Manny Ramirez

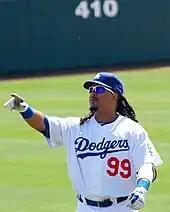
Ramirez in 2010

Ramirez began 2009 at a highly productive pace as well. Through May 7, he was batting .348 with six home runs and 20 RBI. But on that date, Ramirez was suspended 50 games for violating the Joint Drug Prevention and Treatment Program established by MLB and the MLB Players Association in 2004. In the announcement by MLB, Ramirez was suspended for unspecified violation of the agreement section 8.G.2. Shortly afterward, Ramirez stated that a physician had unknowingly prescribed a banned medication. After consulting with the players association, Ramirez waived his right to challenge the suspension. According to an ESPN report, the drug used by Ramirez was human chorionic gonadotropin (hCG), a women's fertility drug typically used by steroid users to restart their body's natural testosterone production as they come off a steroid cycle. It is similar to Clomid, the drug Jason Giambi and others used as clients of BALCO. Testing revealed artificial testosterone, too. As a condition for returning from the suspension, Ramirez was subject to three additional drug tests per year in addition to the minimum of two per player.